Icahn: The Restless Billionaire

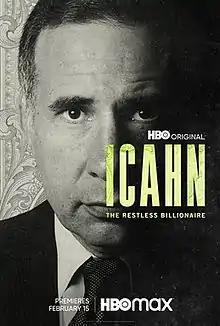
Poster

Icahn: The Restless Billionaire is an HBO documentary written, produced and directed by Bruce David Klein. It is an Atlas Media Corp Production.